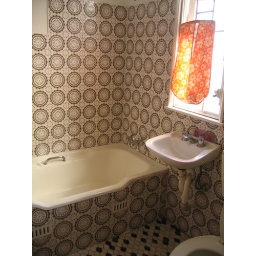
brown and white goes to town in sunny stanmore